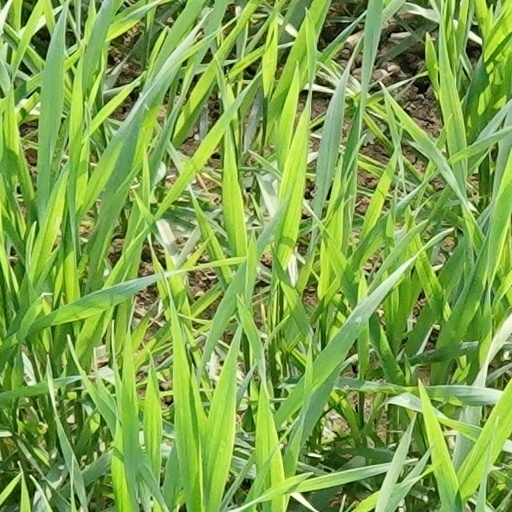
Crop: wheat